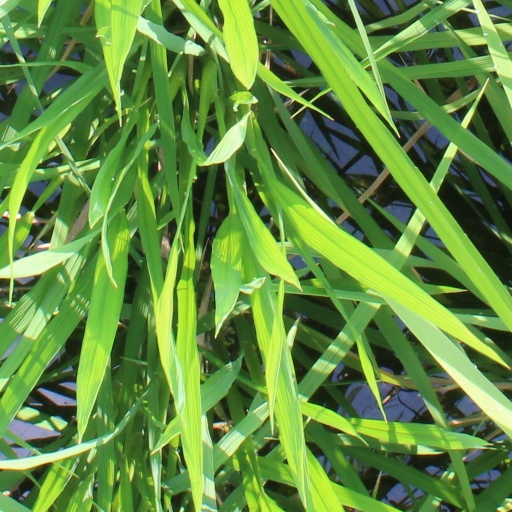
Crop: rice